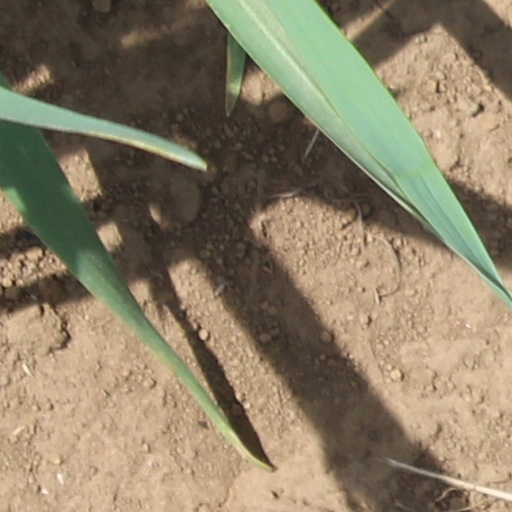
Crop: wheat